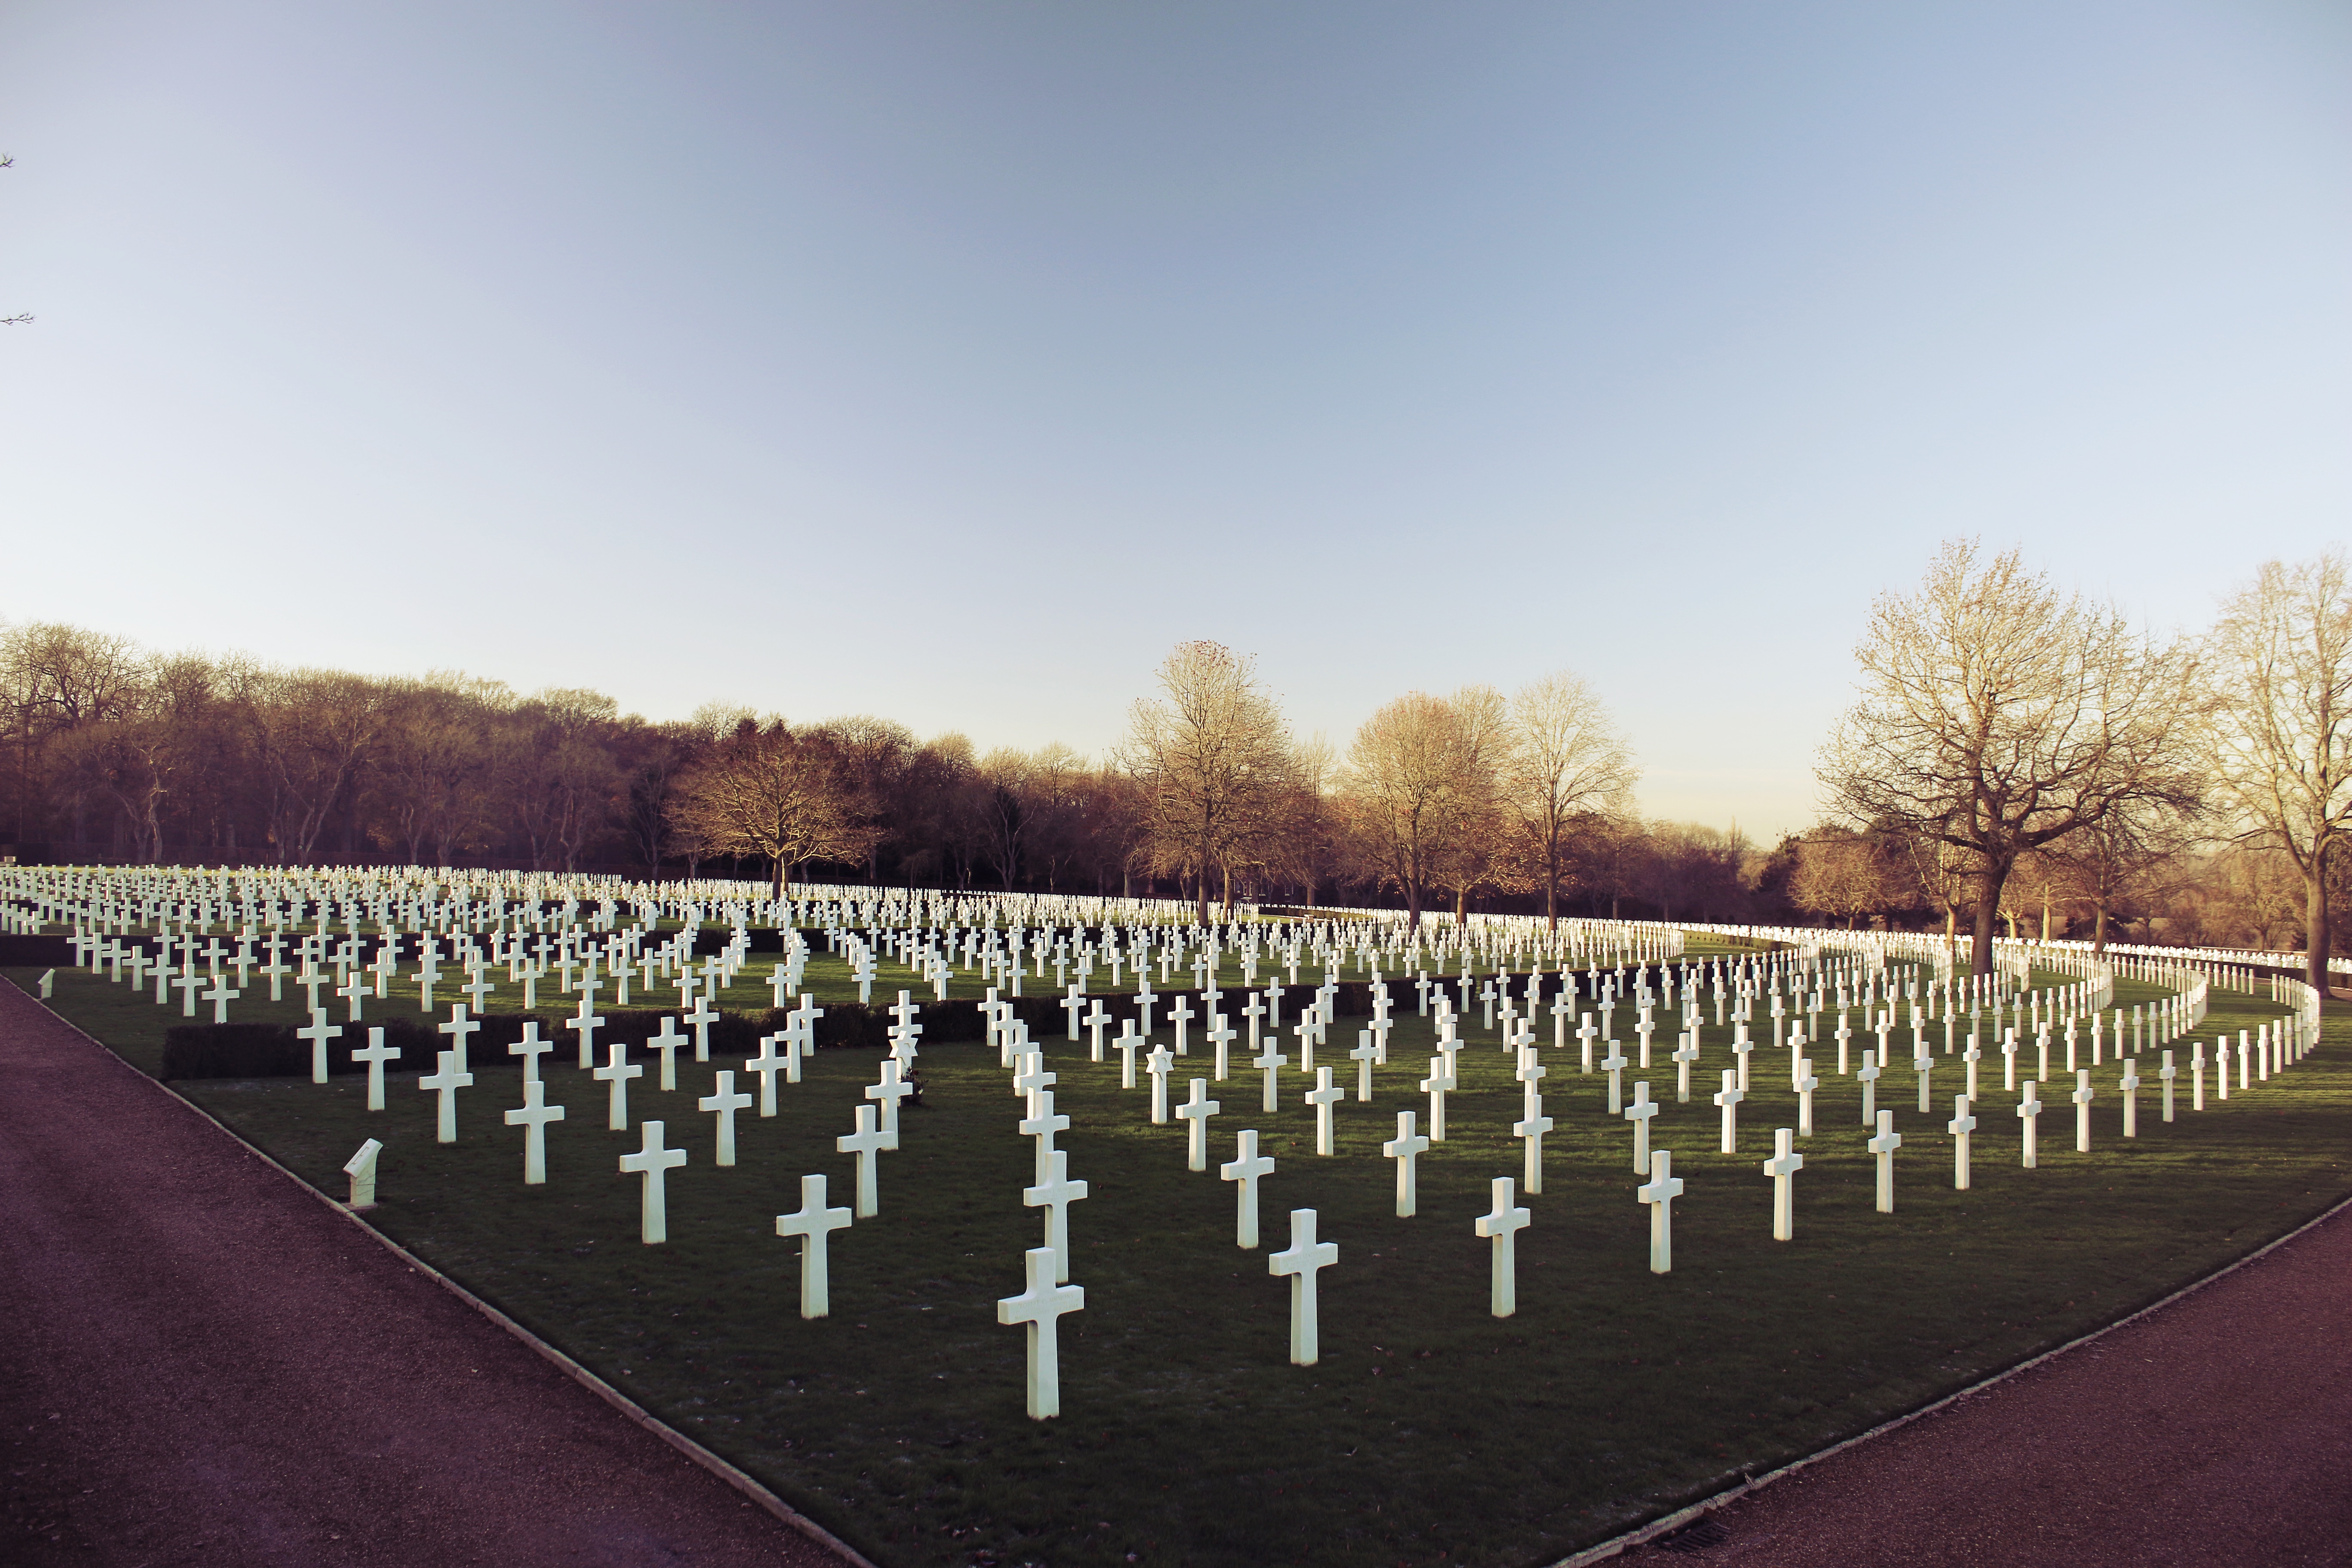
reflection, cemetery, christian, dead, tombstone, death, memorial, photograph